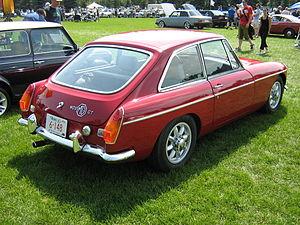
Le hayon sur une automobile désigne l'ensemble constitué de la lunette arrière et de la porte de coffre, le tout s'ouvrant ensemble. Apparu dans les années 1950 chez Kaiser et les années 1960 sur les berlines familiales et très populaire en France, ce système s'oppose aux berlines tricorps à la lunette arrière fixe.